Vehicle registration plates of Palestine

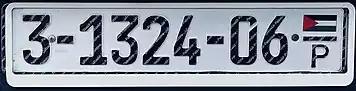

In 2021, vehicle license plates in the Gaza Strip underwent a design change, with a pattern of the word "Palestine" in Arabic and English overlaid on the numbers, and a horizontal Palestinian flag in place of the previous vertical, downward-facing flag.